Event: Nepal Earthquake
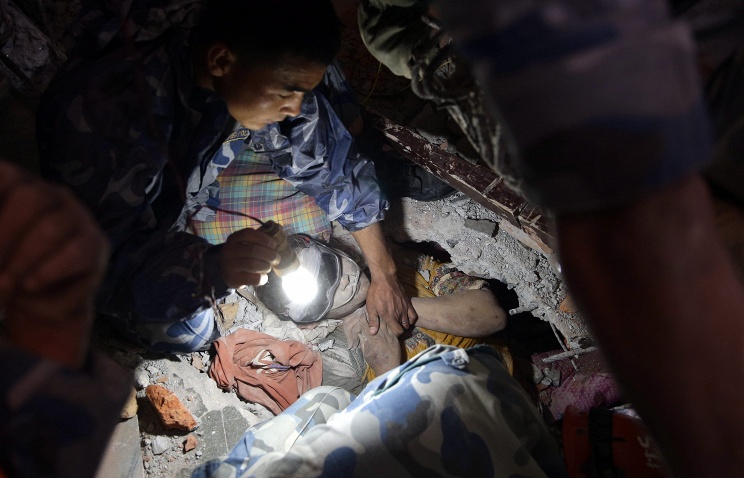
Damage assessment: damage